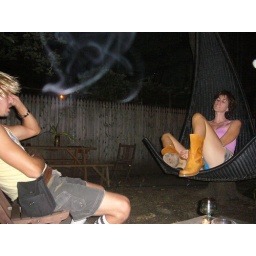
mary's chair was the best seat in the house, the rats couldn't get to her!